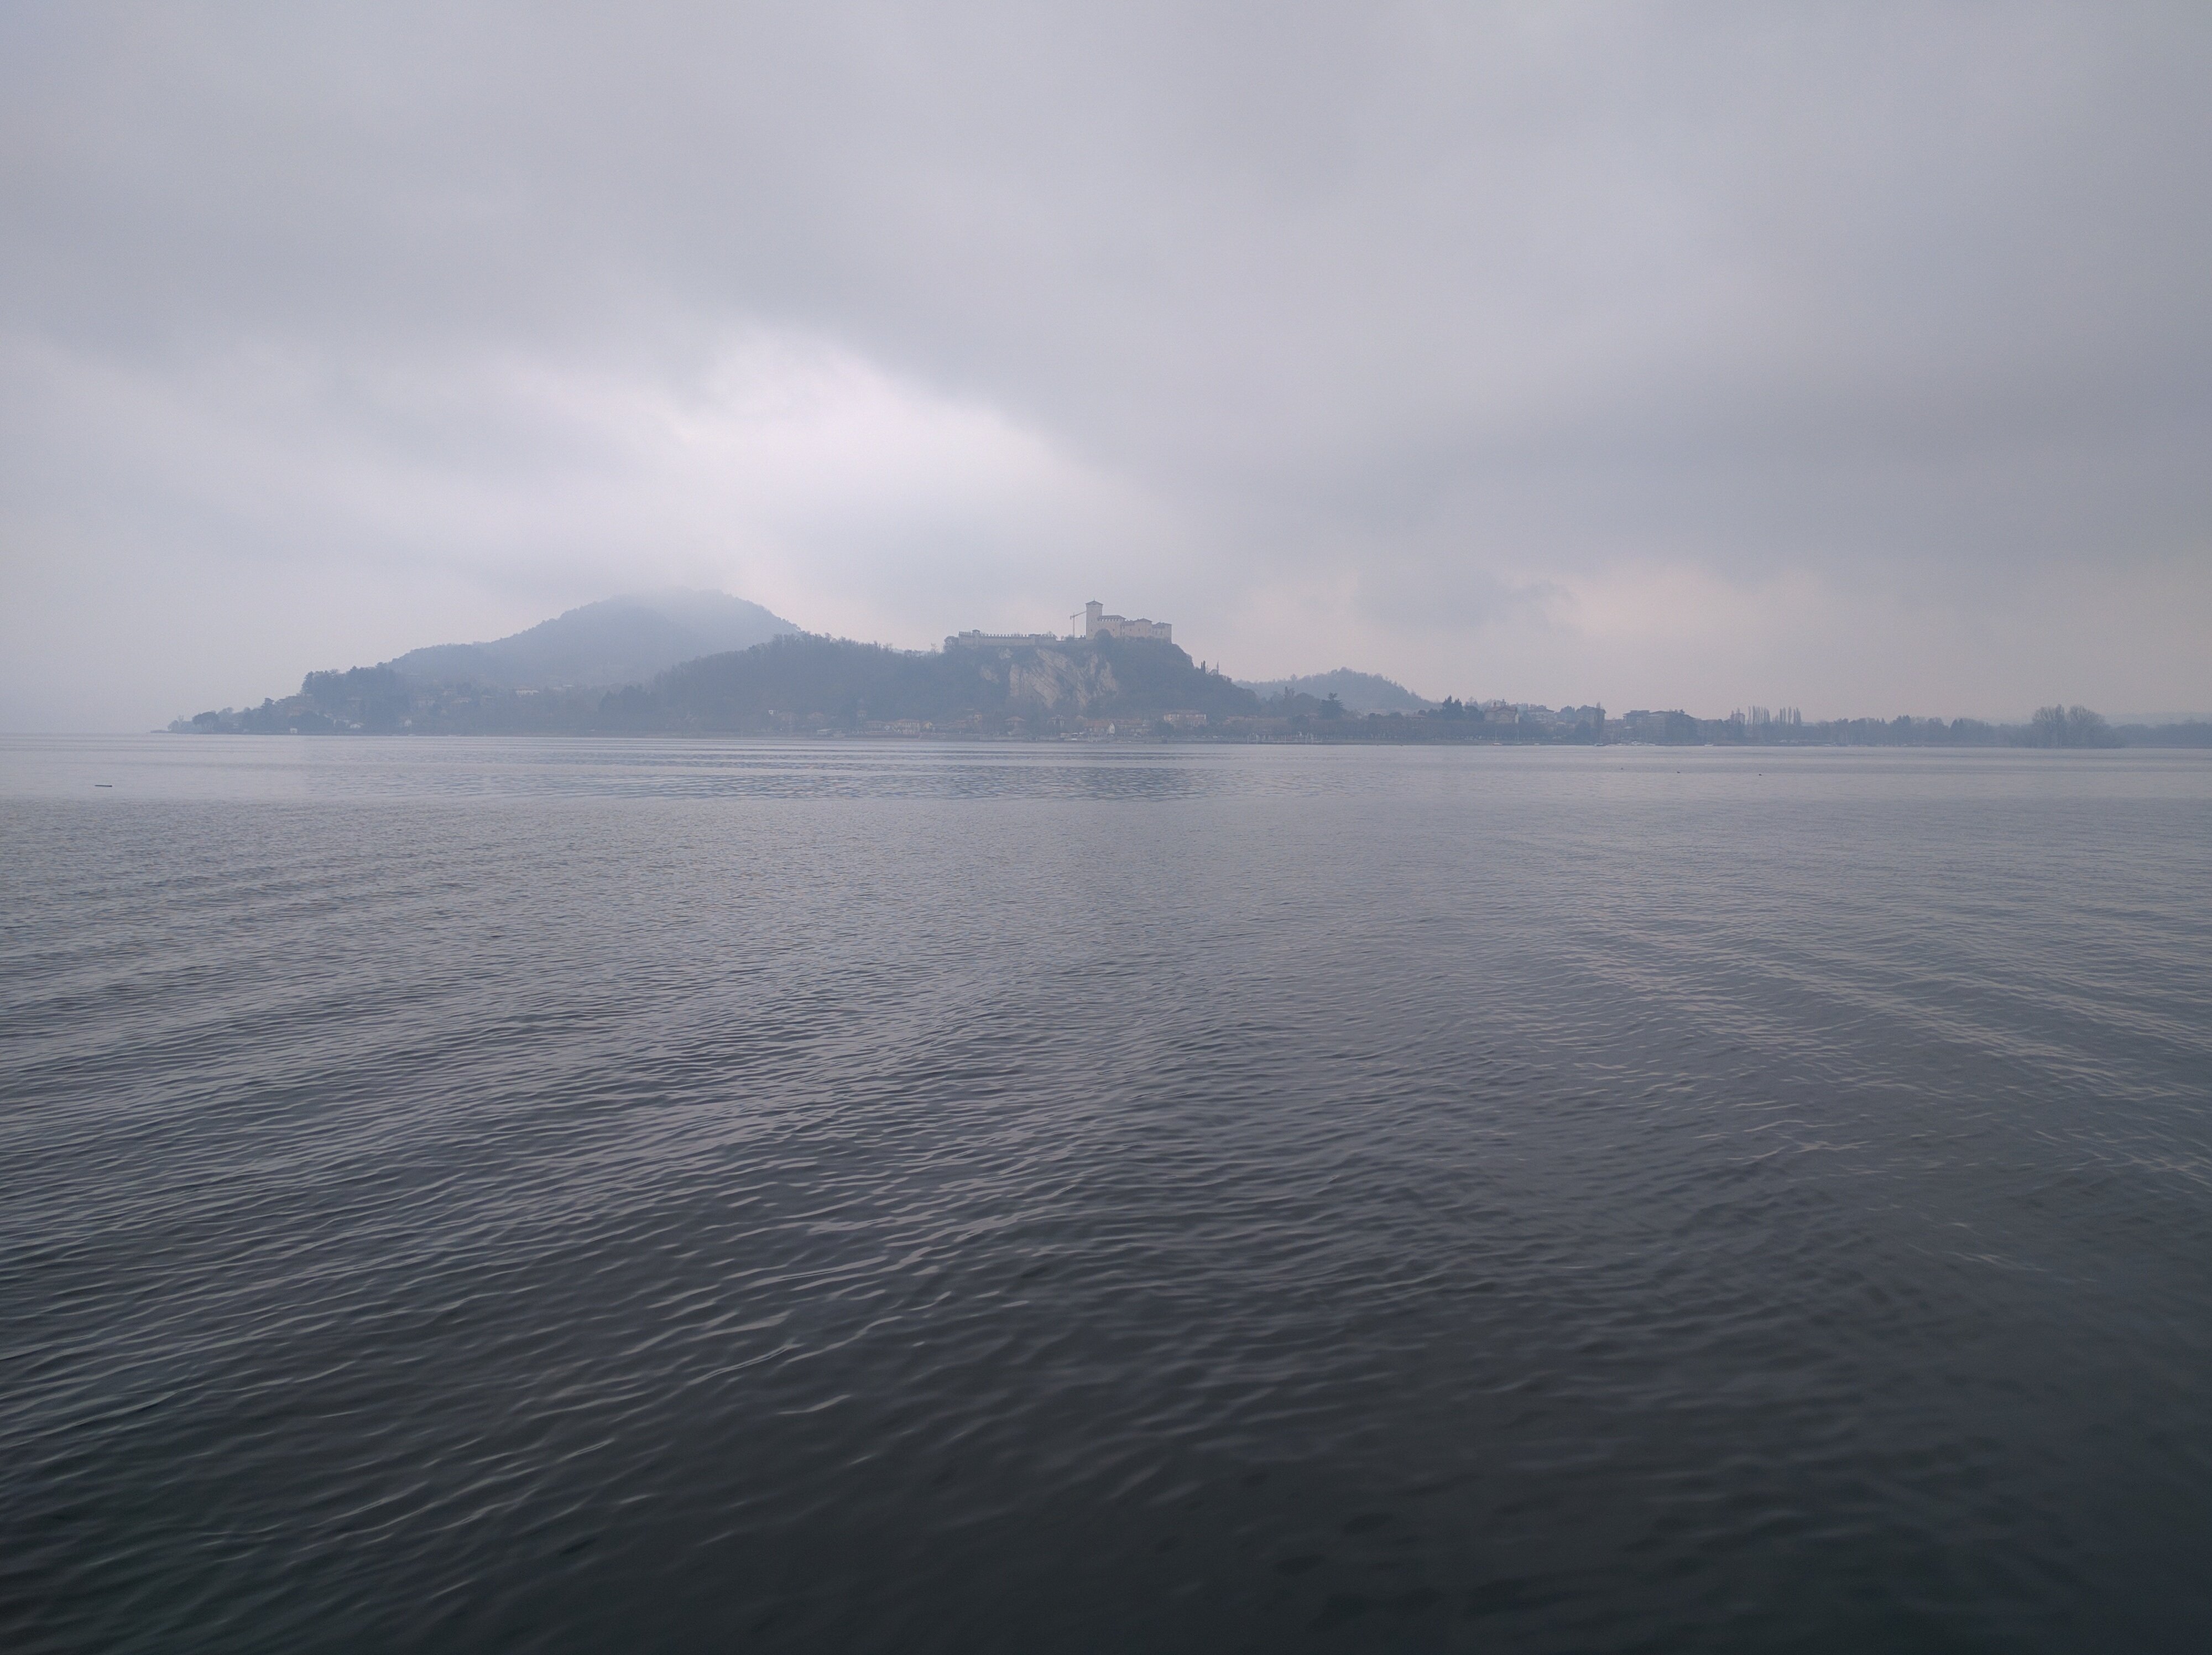
sea, coast, ocean, horizon, cloud, lake, vehicle, bay, body of water, ferry, channel, loch, passenger ship, atmospheric phenomenon